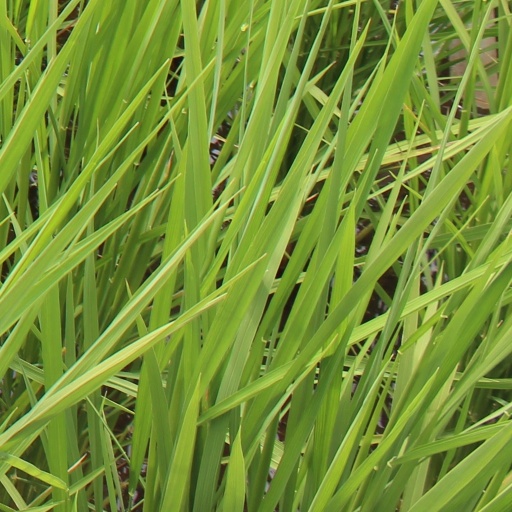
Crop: rice